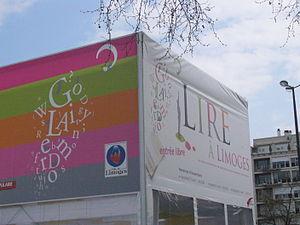
Entrée du chapiteau du festival Lire à Limoges 2009 (Limoges, France)
Le Salon Lire à Limoges est un festival du livre qui se déroule tous les ans dans la ville de Limoges entre début avril et fin mai, durant un week-end. Il est installé à proximité de la Gare de Limoges-Bénédictins, sur l'esplanade du Champ-de-juillet.
Le tourisme est une ressource économique et culturelle du département français de la Haute-Vienne.